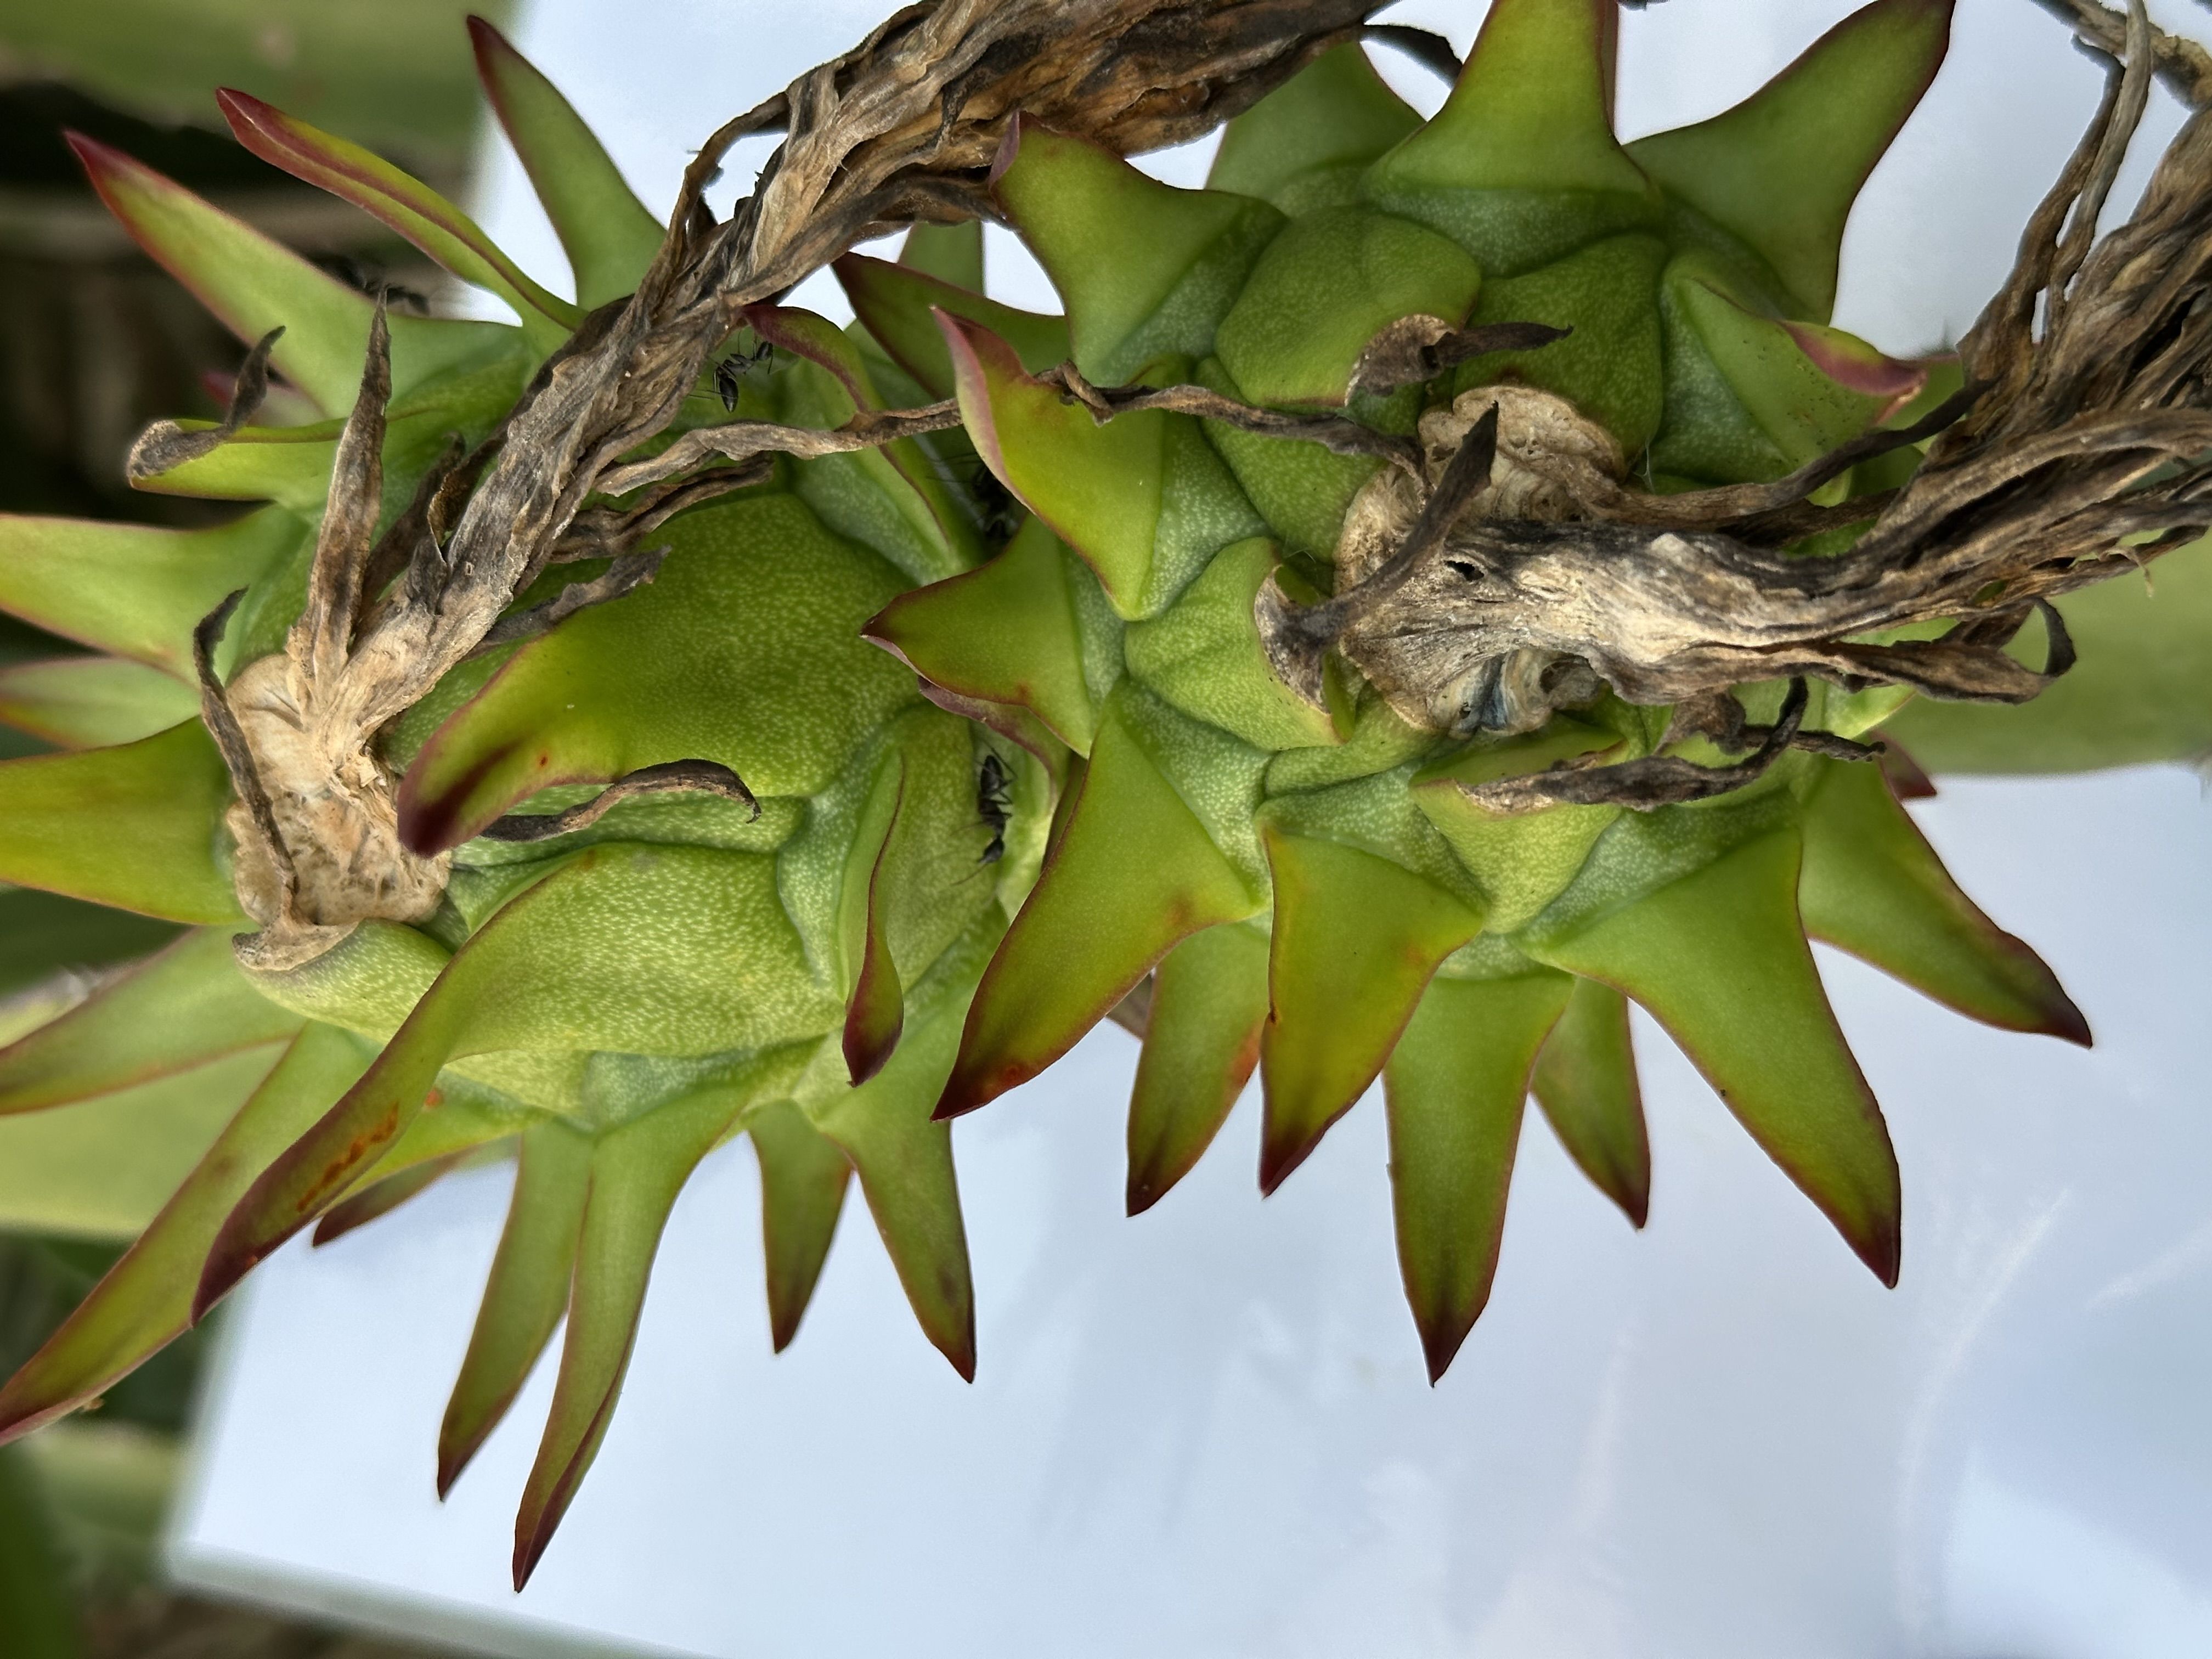
Label: Good fruit